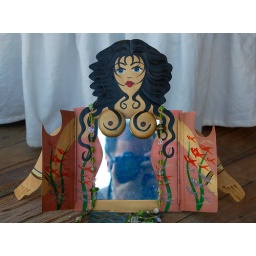
curious little mirror in a shop window